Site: saxony
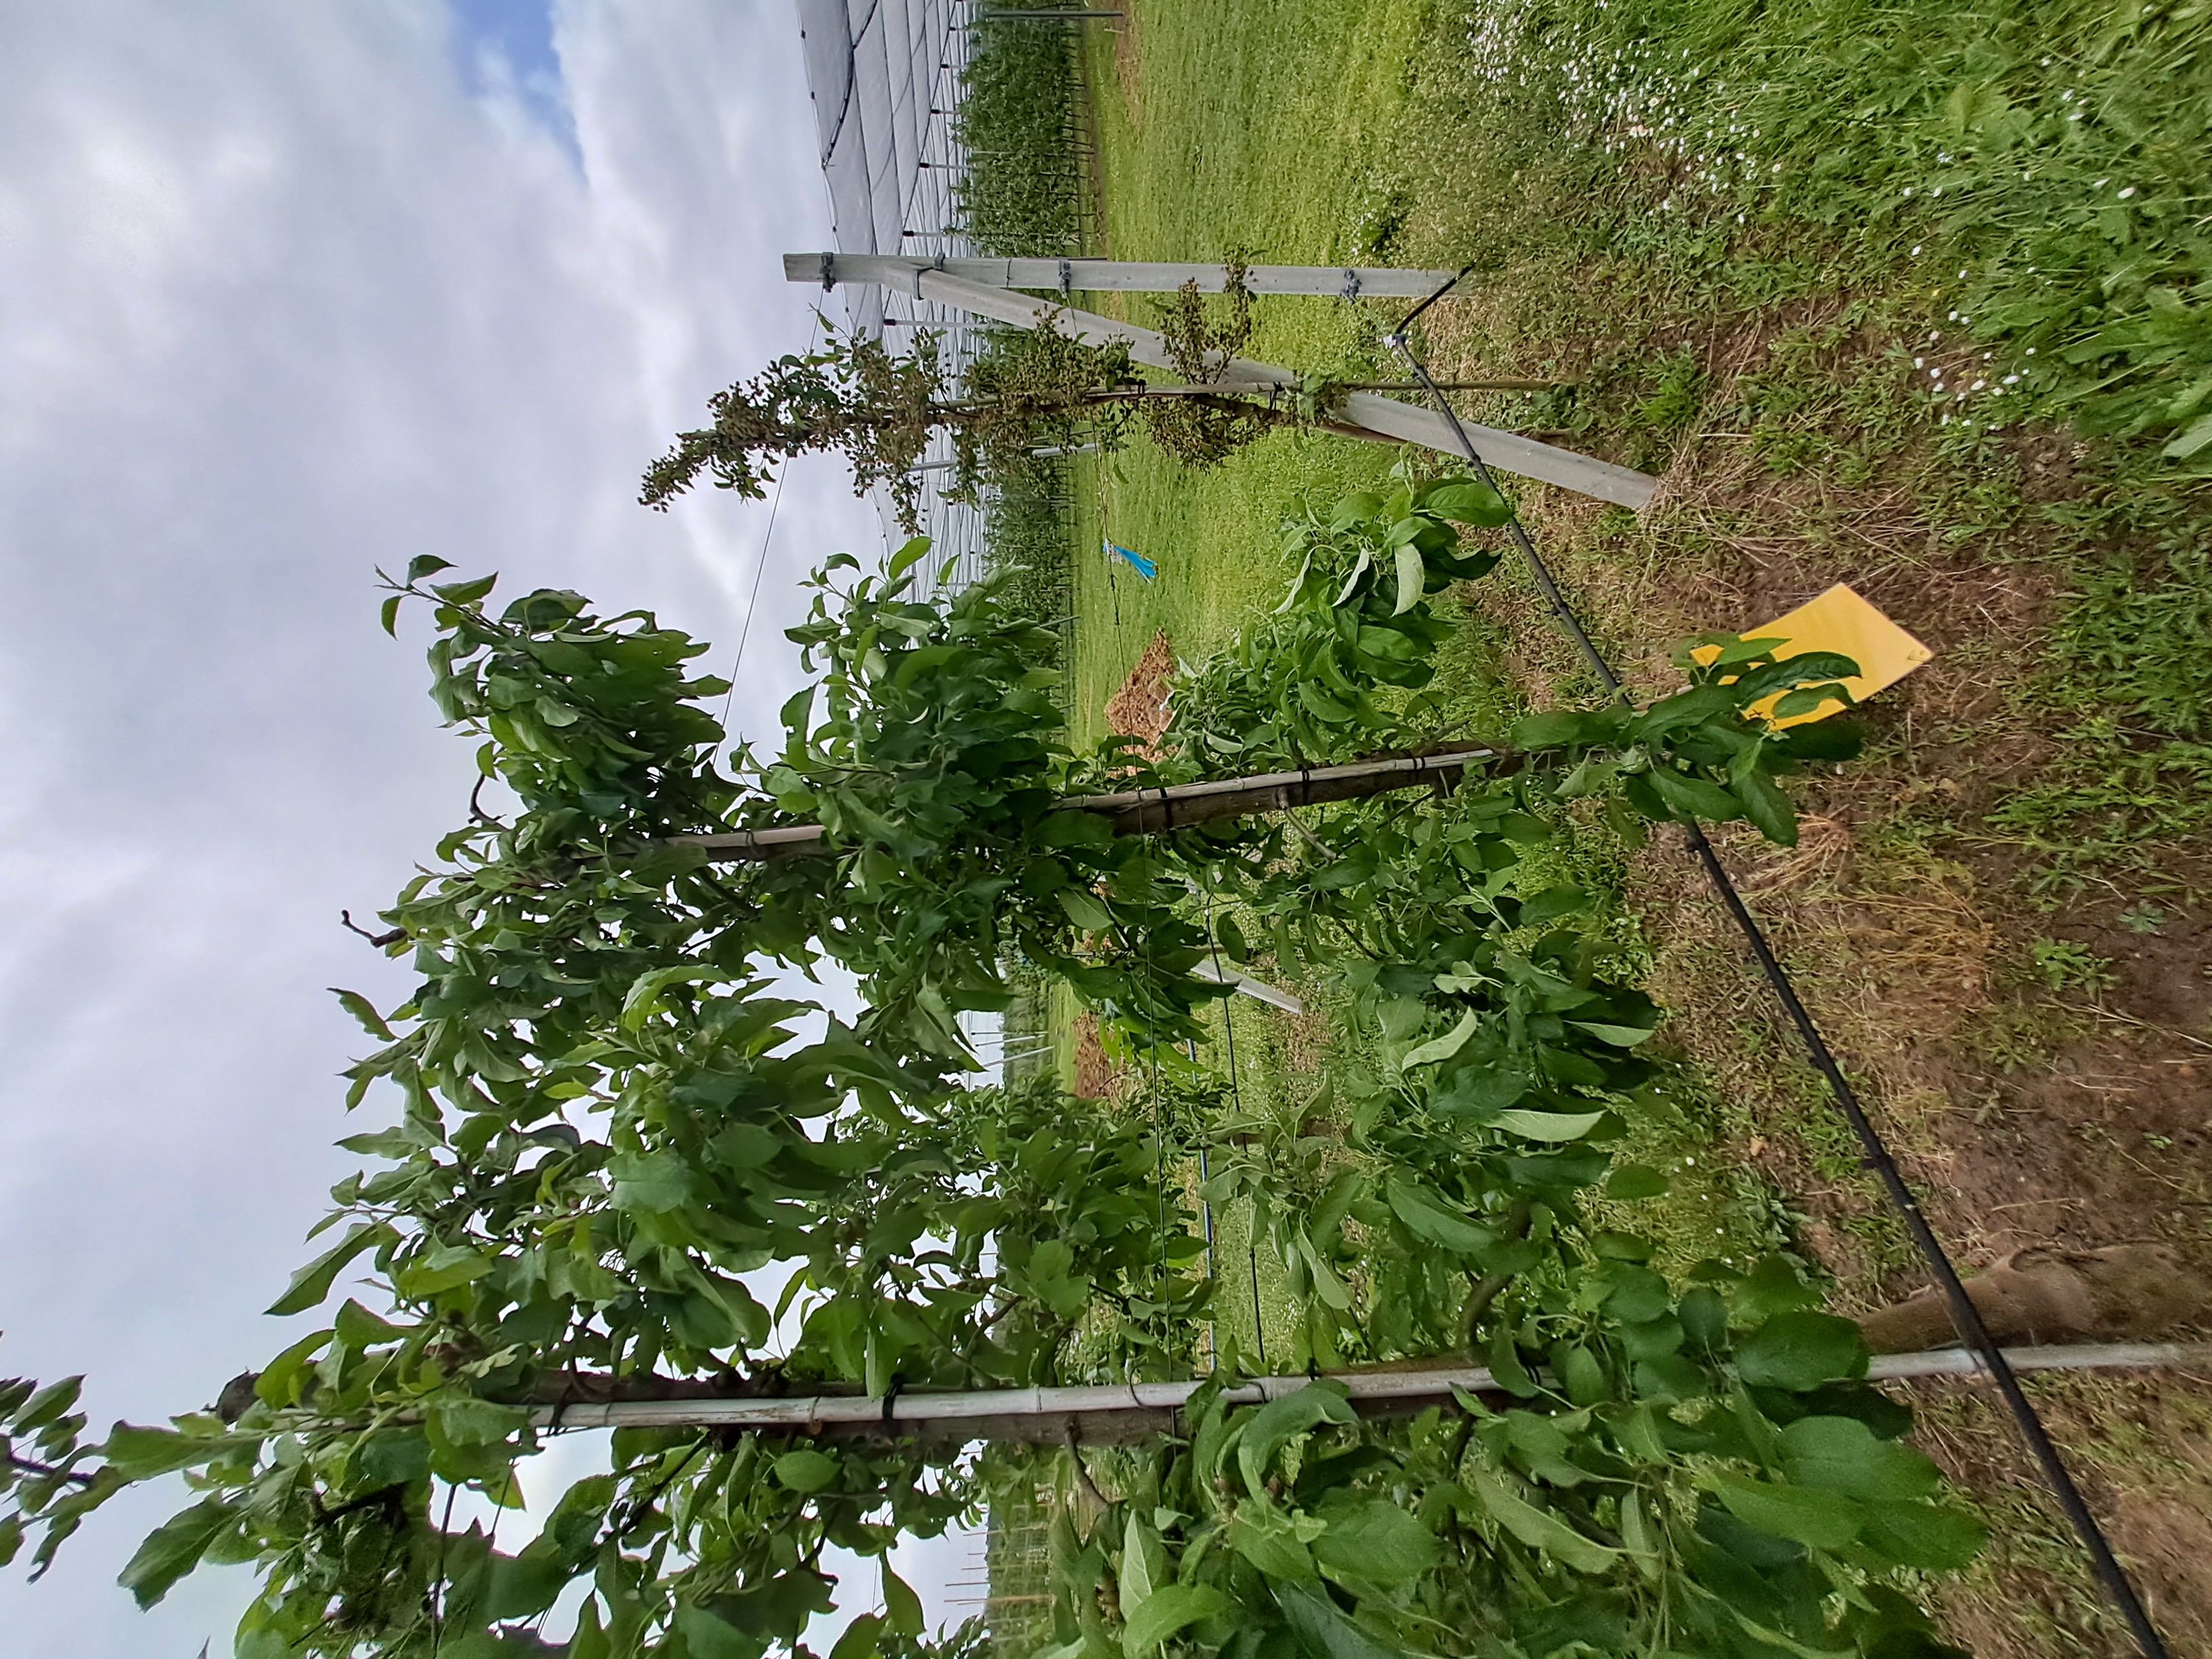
Growth stage (BBCH 71/72): Development of fruit